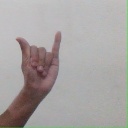
अक्षर: य